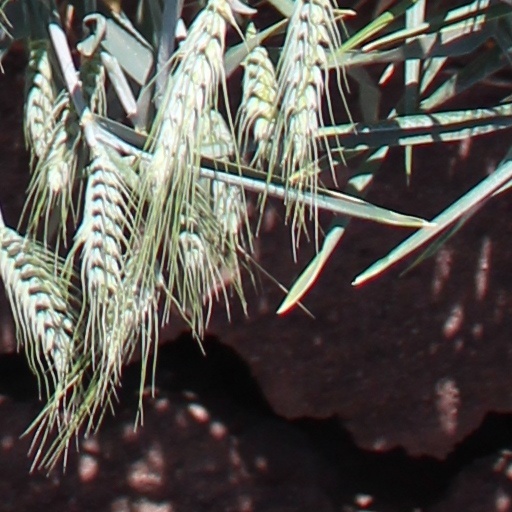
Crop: wheat